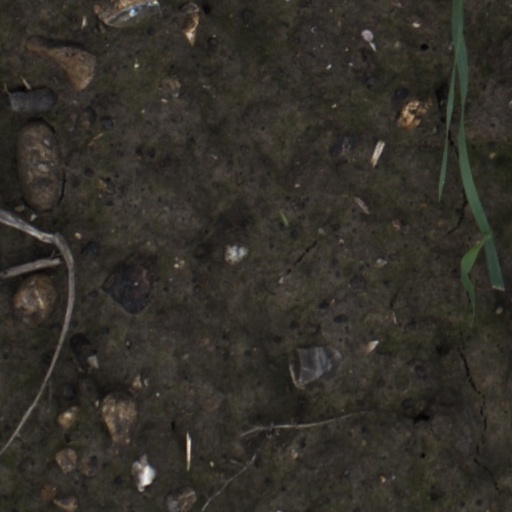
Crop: wheat